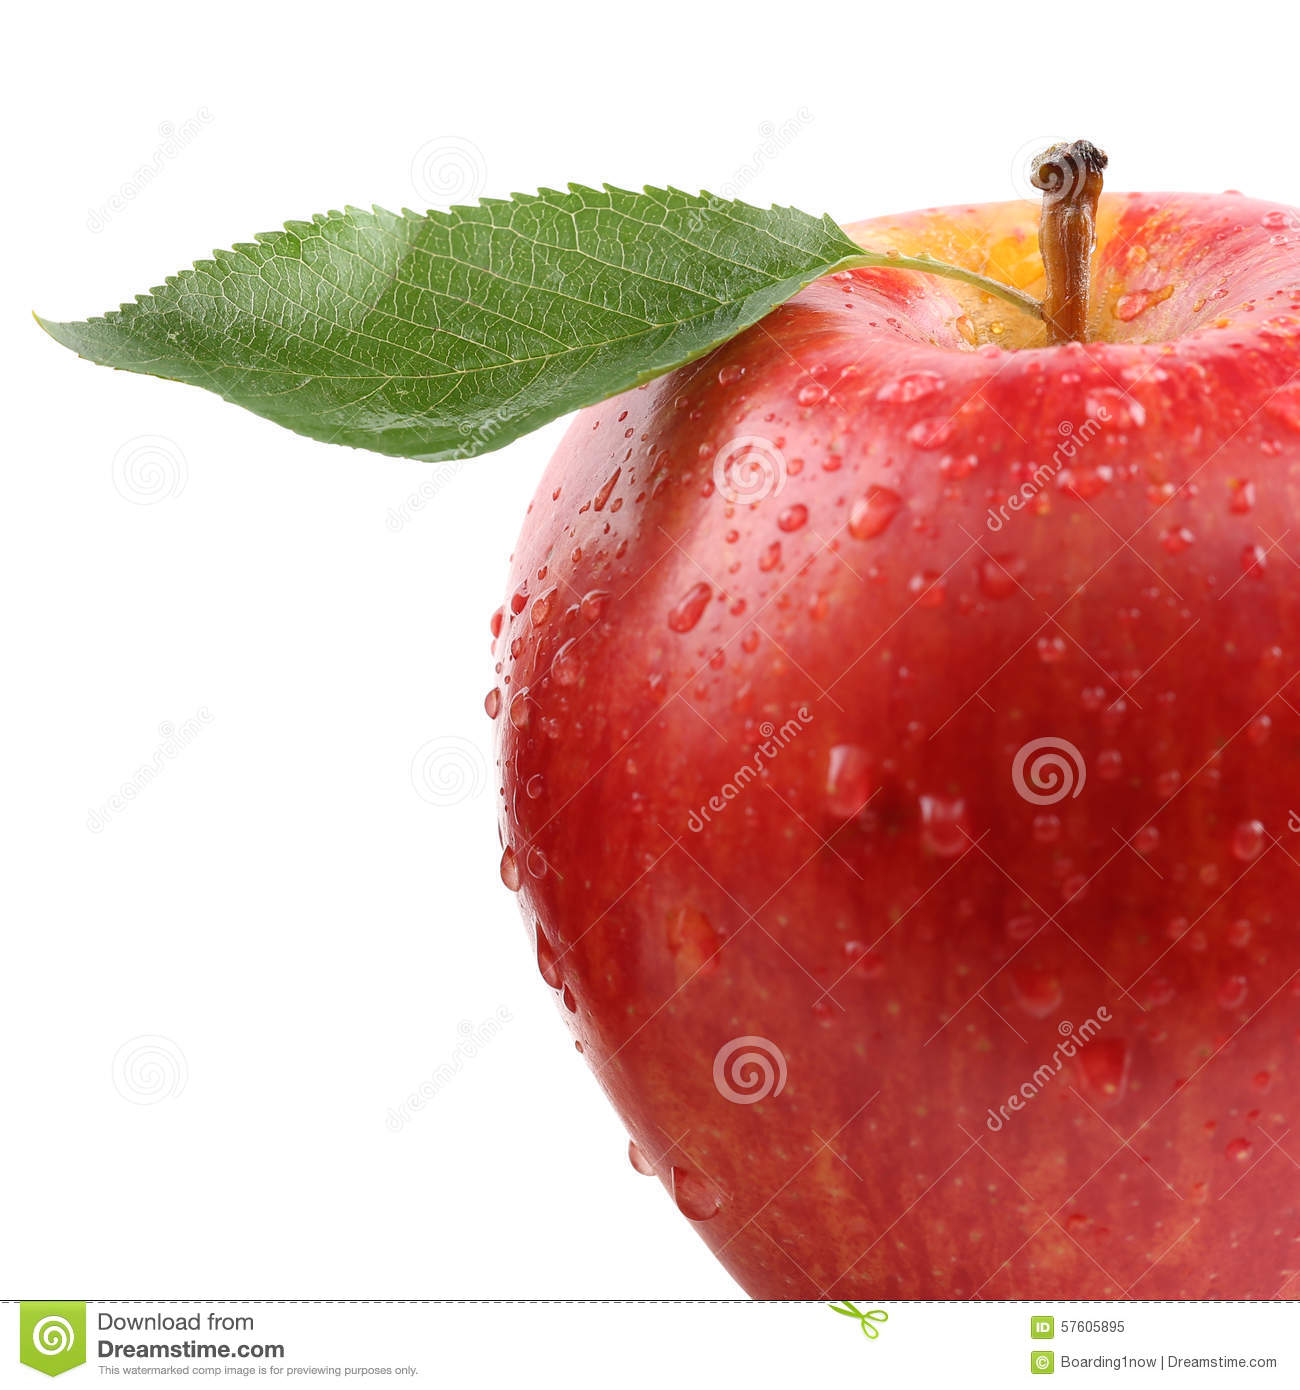
Labels: Apple leaf